Restrictions on cell phone use while driving in the United States

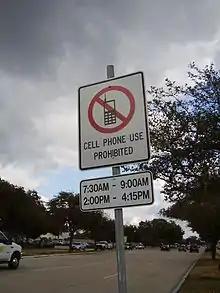
Cell phone use is regulated by local ordinance during certain hours in Southside Place, Texas, in Greater Houston.

Often, local authorities pass their own "distracted driving bans"—most include the use of cell phones while driving. Several states (Florida, Kentucky, Louisiana, Mississippi, Nevada, Pennsylvania, and Oklahoma) have prohibited localities from enacting their own laws regarding cell phone use.